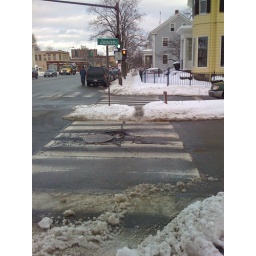
Jason Street at Mass Ave. Curb cuts covered and sidewalk in front of vacant building uncleared